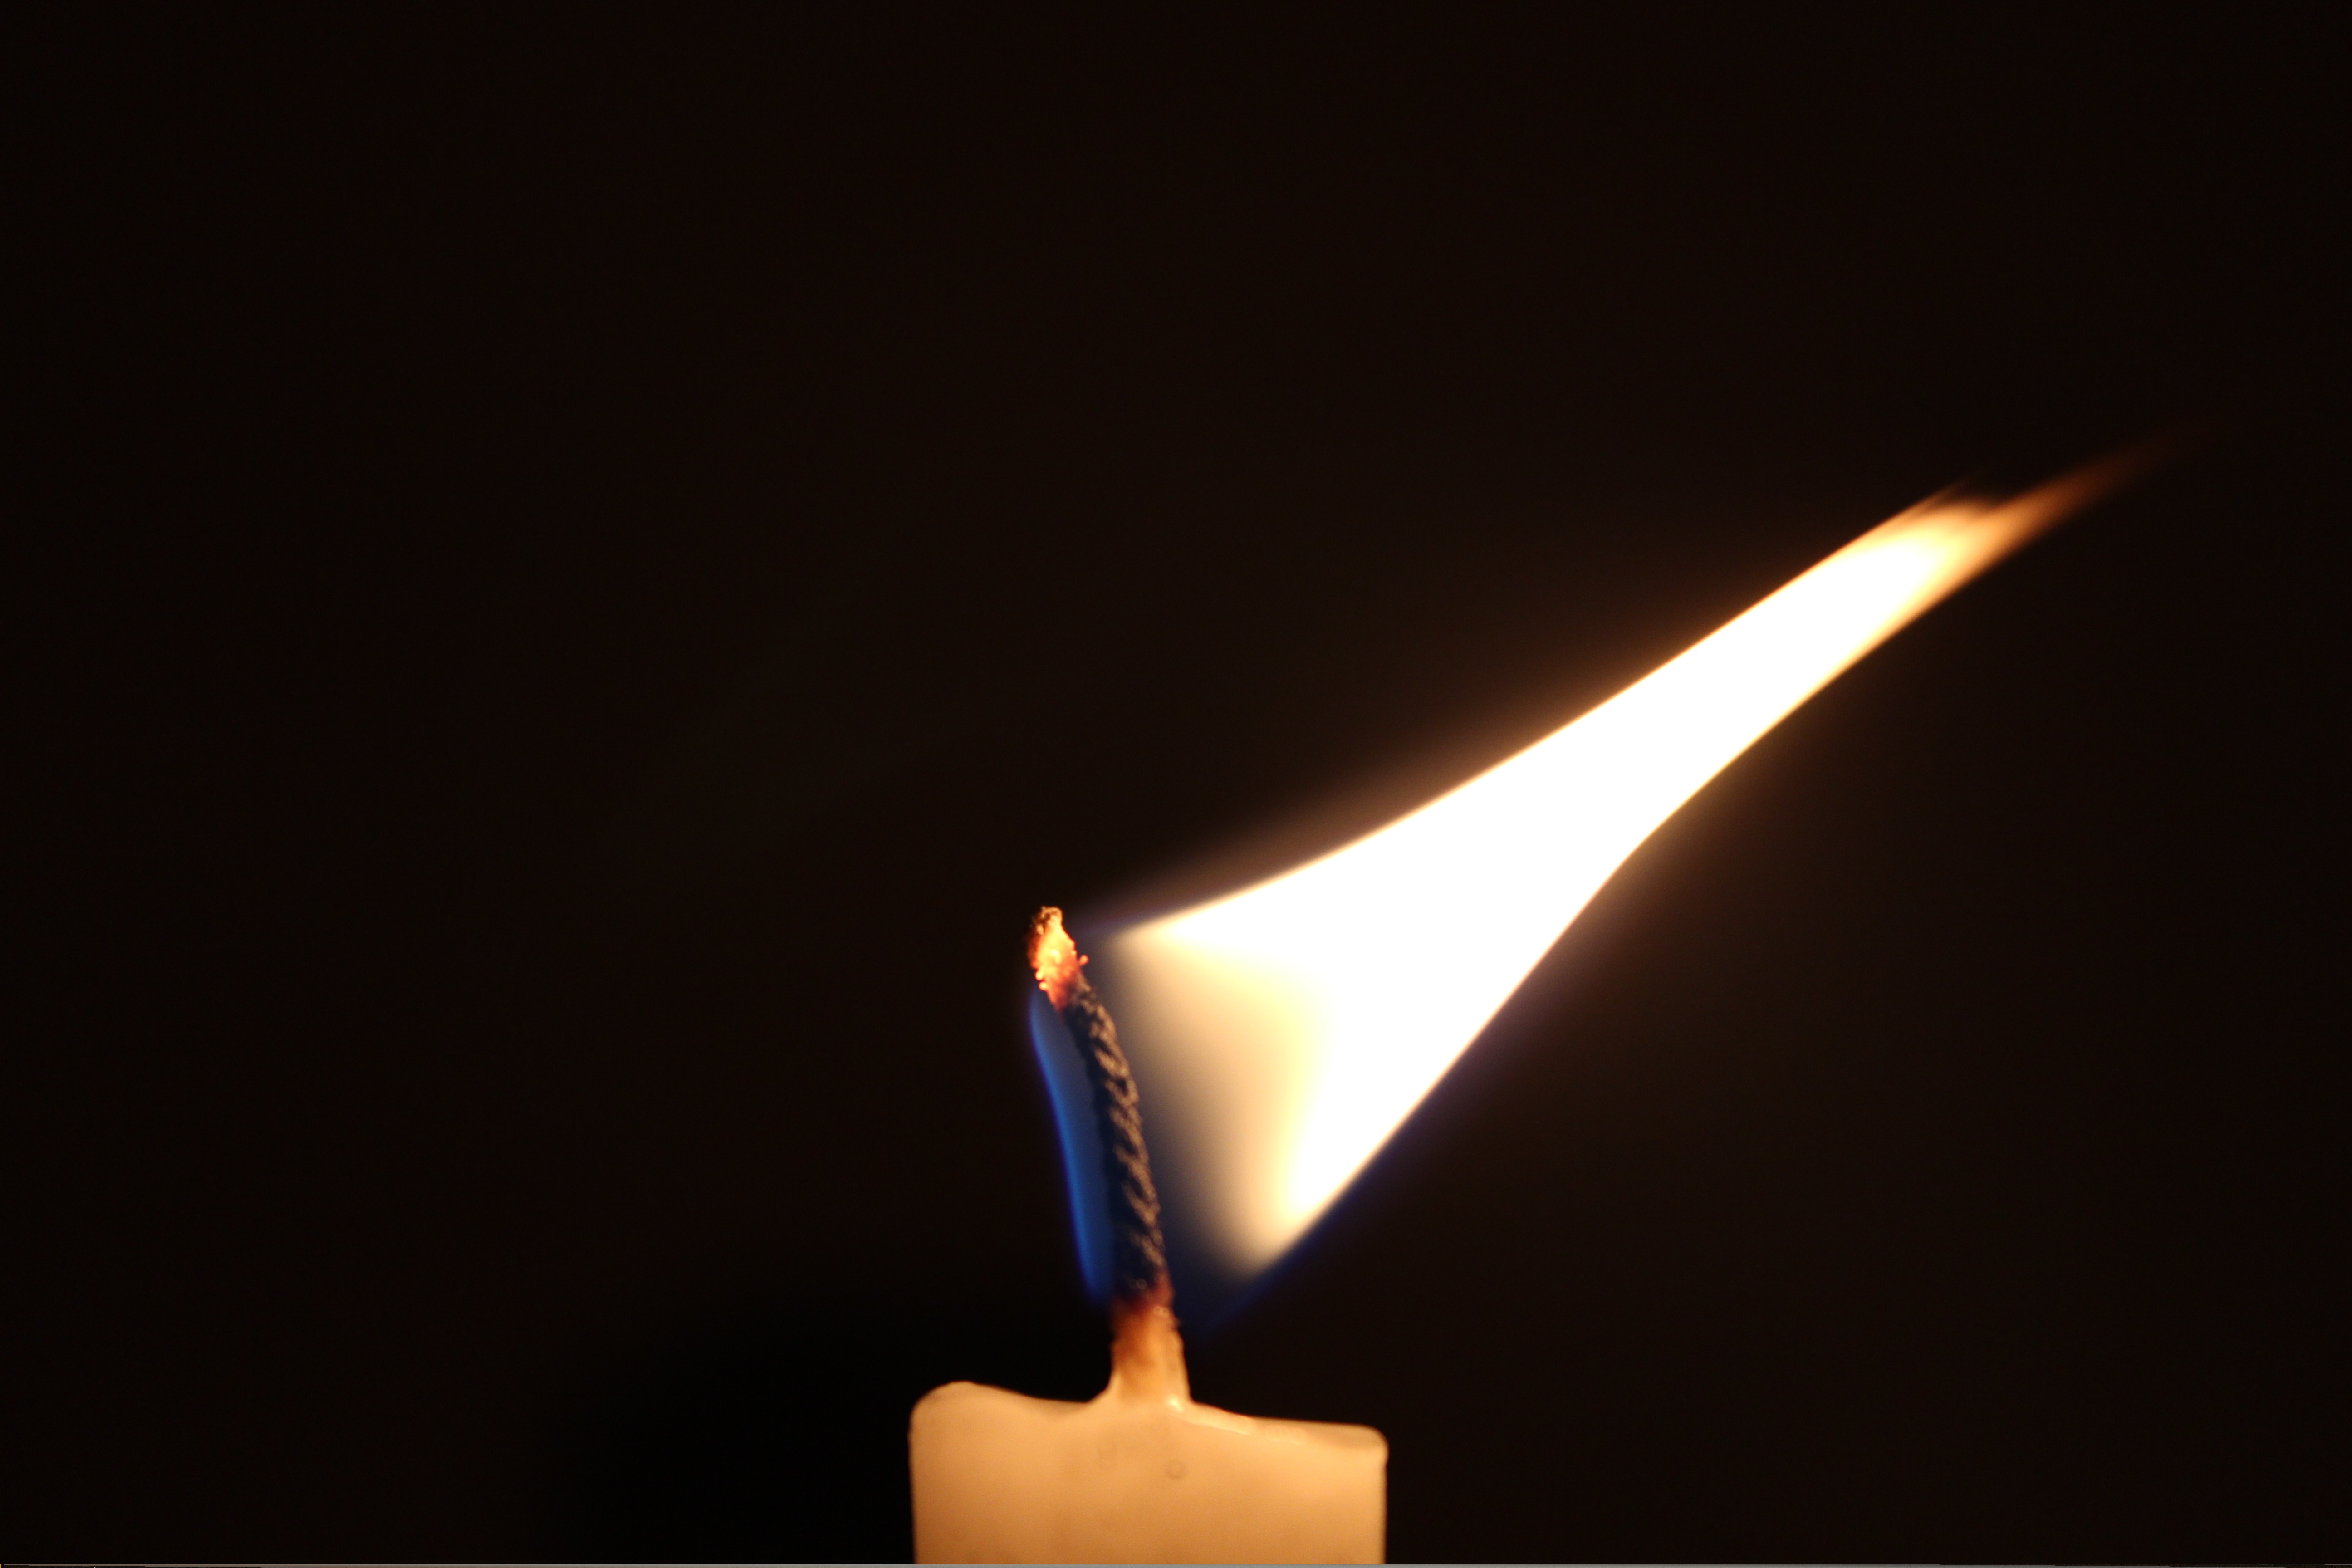
light, night, flame, fire, darkness, candle, lighting, burning, match, candlelight